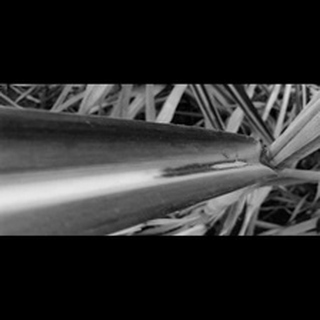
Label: sugarcane_red_rot